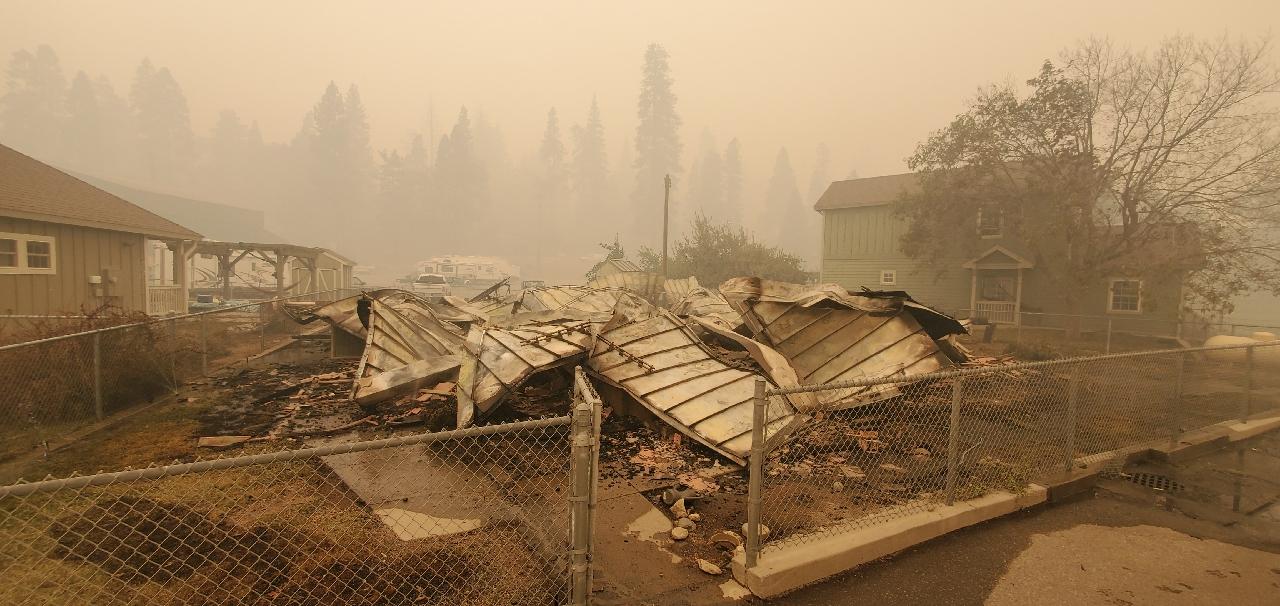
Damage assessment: destroyed